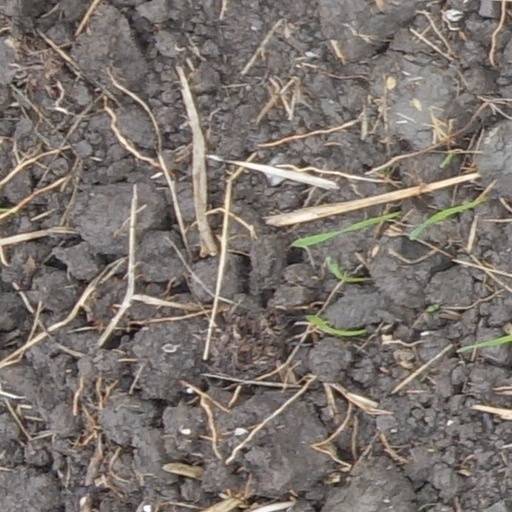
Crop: wheat